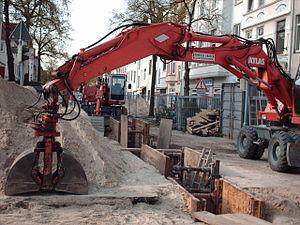
Deux pelles hydrauliques sur roues ATLAS, sur un chantier en Allemagne. Excavation d'une tranchée blindée.